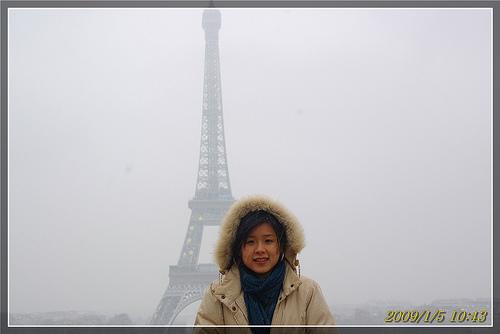
Weather: foggy or hazy